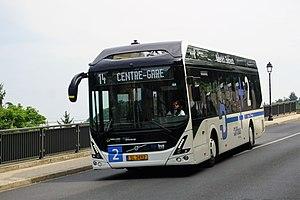
Diffbus est le réseau de transport en commun communal de la ville de Differdange au Luxembourg. Ce réseau, constituant un réseau local « City-Bus », dessert la ville depuis septembre 2003 en complément des dessertes assurées par le réseau TICE desservant le canton d'Esch-sur-Alzette.